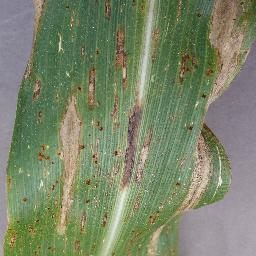
Label: Corn_(Maize)___Northern_Leaf_Blight